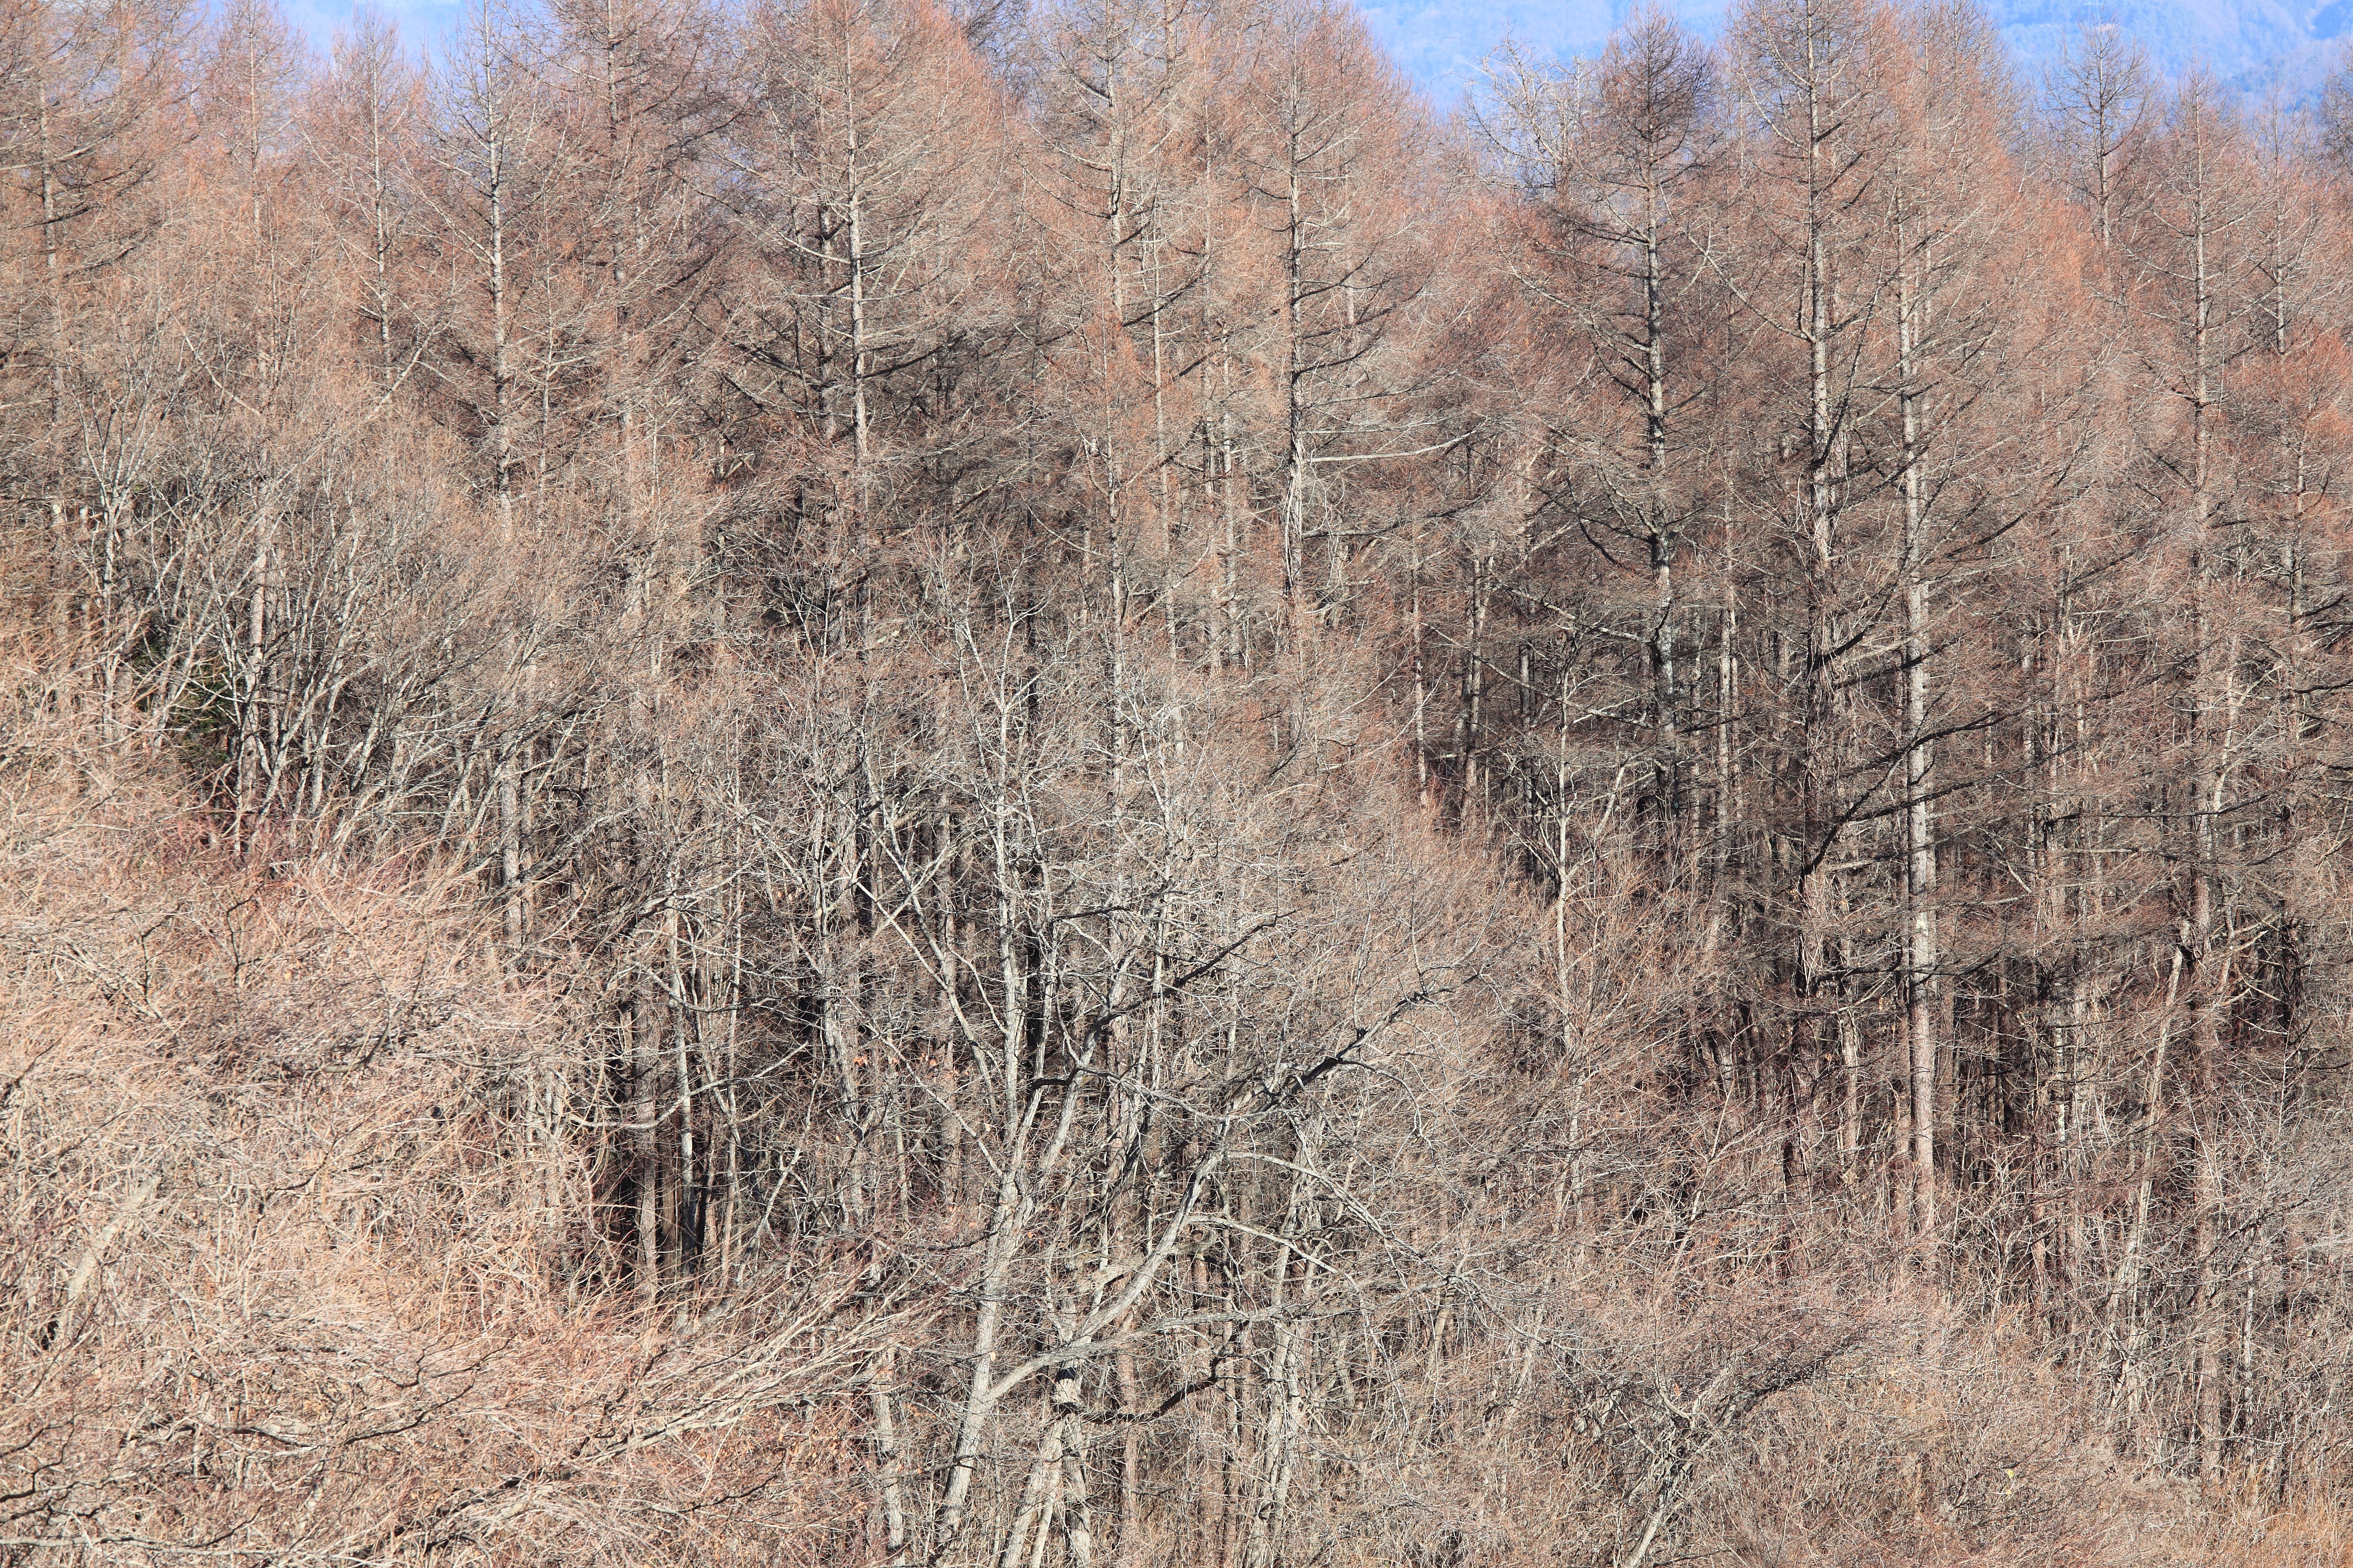
landscape, tree, forest, wilderness, mountain, winter, plant, trail, prairie, view, frost, high, autumn, season, ridge, geology, 5d, hires, woodland, habitat, markii, ecosystem, hi, res, resolution, tundra, natural environment, grass family, woody plant, land plant